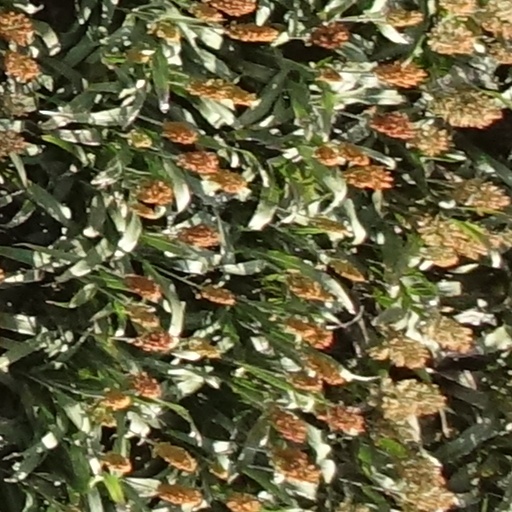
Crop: sorghum